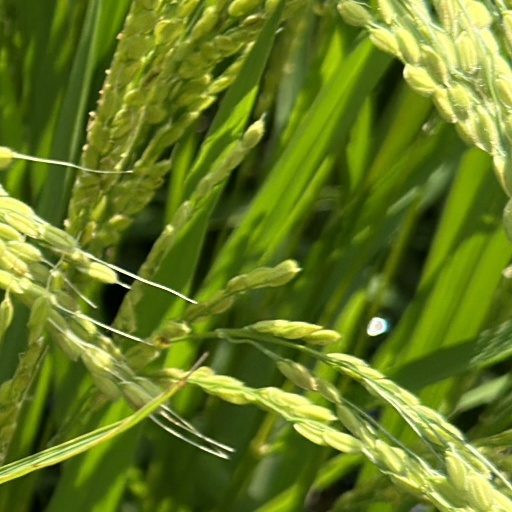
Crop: rice